Catherine Caradja

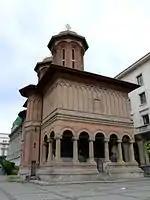
Kretzulescu Church

The princess first became known internationally as a result of her opposition to Romania's alliance with Nazi Germany during the Second World War ("see Romania during World War II"). When the oilfields at Ploiești were bombed by the Allies in August 1943 in Operation Tidal Wave, she personally took custody of surviving Allied crews, saw that they were cared for in her hospitals, and facilitated their escape to Italy. During the Allied bombings of spring and summer 1944, several American airmen landed on her estate at Nedelea, after either emergency landing or parachuting. Throughout the war, she eased the burden of captivity for more than one thousand flyers who had been shot down. Those deeds earned her the nickname "Angel of Ploiești" among the airmen. One of the pilots who survived crash landing, and escaped thanks to her efforts, was Richard W. Britt, who recounted the story in a book, many years later.